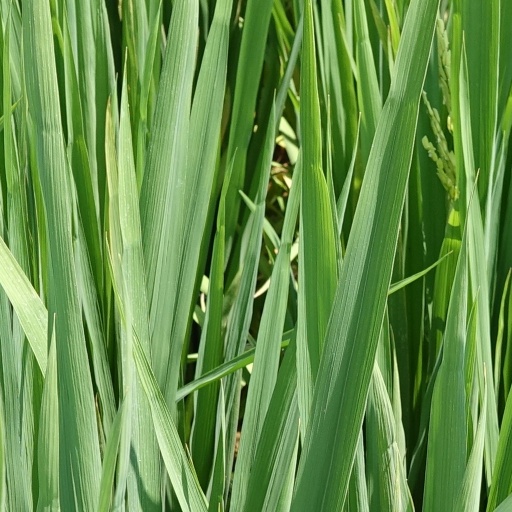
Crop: rice